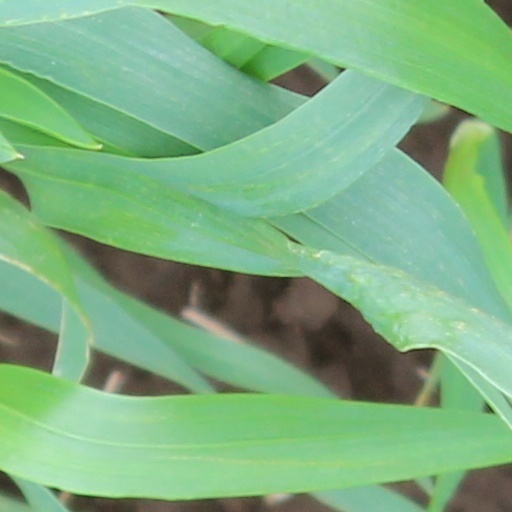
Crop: wheat